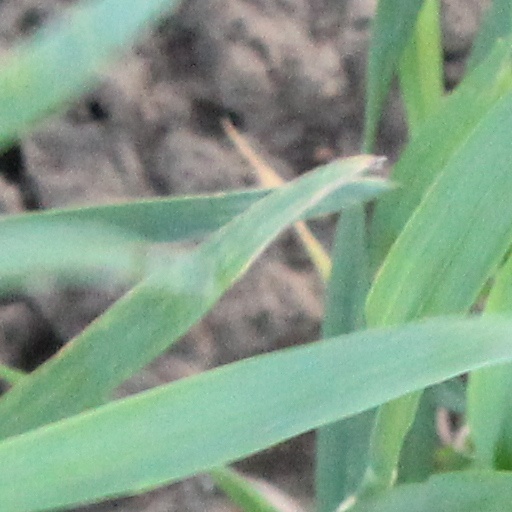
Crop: wheat